Requiem for a Gunfighter

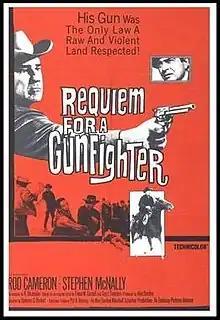
Theatrical release poster

Requiem for a Gunfighter is a 1965 American Western film, the last film directed by Spencer Gordon Bennet, produced by Alex Gordon, and starring Rod Cameron, Stephen McNally, Mike Mazurki, Dick Jones, and Olive Sturgess.